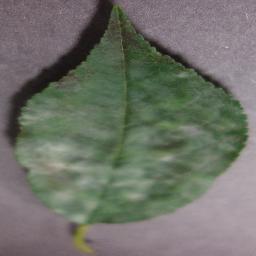
Label: Cherry___Powdery_mildew